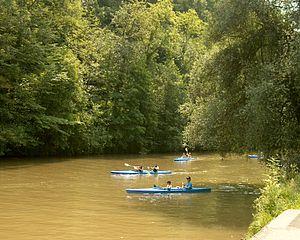
La Lesse est une rivière ardennaise de Belgique, affluent en rive droite de la Meuse.